Nick Adams (commentator)

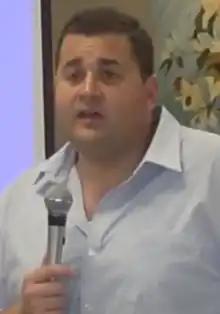
Adams speaking at an event in 2021

Nick Adams (born Nicholas Adamopoulos; 5 September 1984) is an Australian-American conservative political commentator and author, and United States Ambassador Nominee to Malaysia since July 2025.